San Jose Earthquakes

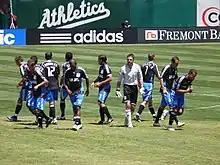
The San Jose Earthquakes on the field at the O.co Coliseum in 2008

In 2008, England's Darren Huckerby, the MLS Newcomer of the Year and Ireland's Ronnie O'Brien, who made 28 appearances for the Earthquakes, helped anchor the offense, combining for 10 goals and 10 assists. Both played a key part of the team's nine-game unbeaten streak that saw San Jose push towards a playoff berth. They also failed to qualify for the U.S. Open Cup, losing to Real Salt Lake 4–0 in the first round of qualifying. In October the Earthquakes signed a partnership agreement with English Premier League club Tottenham Hotspur.